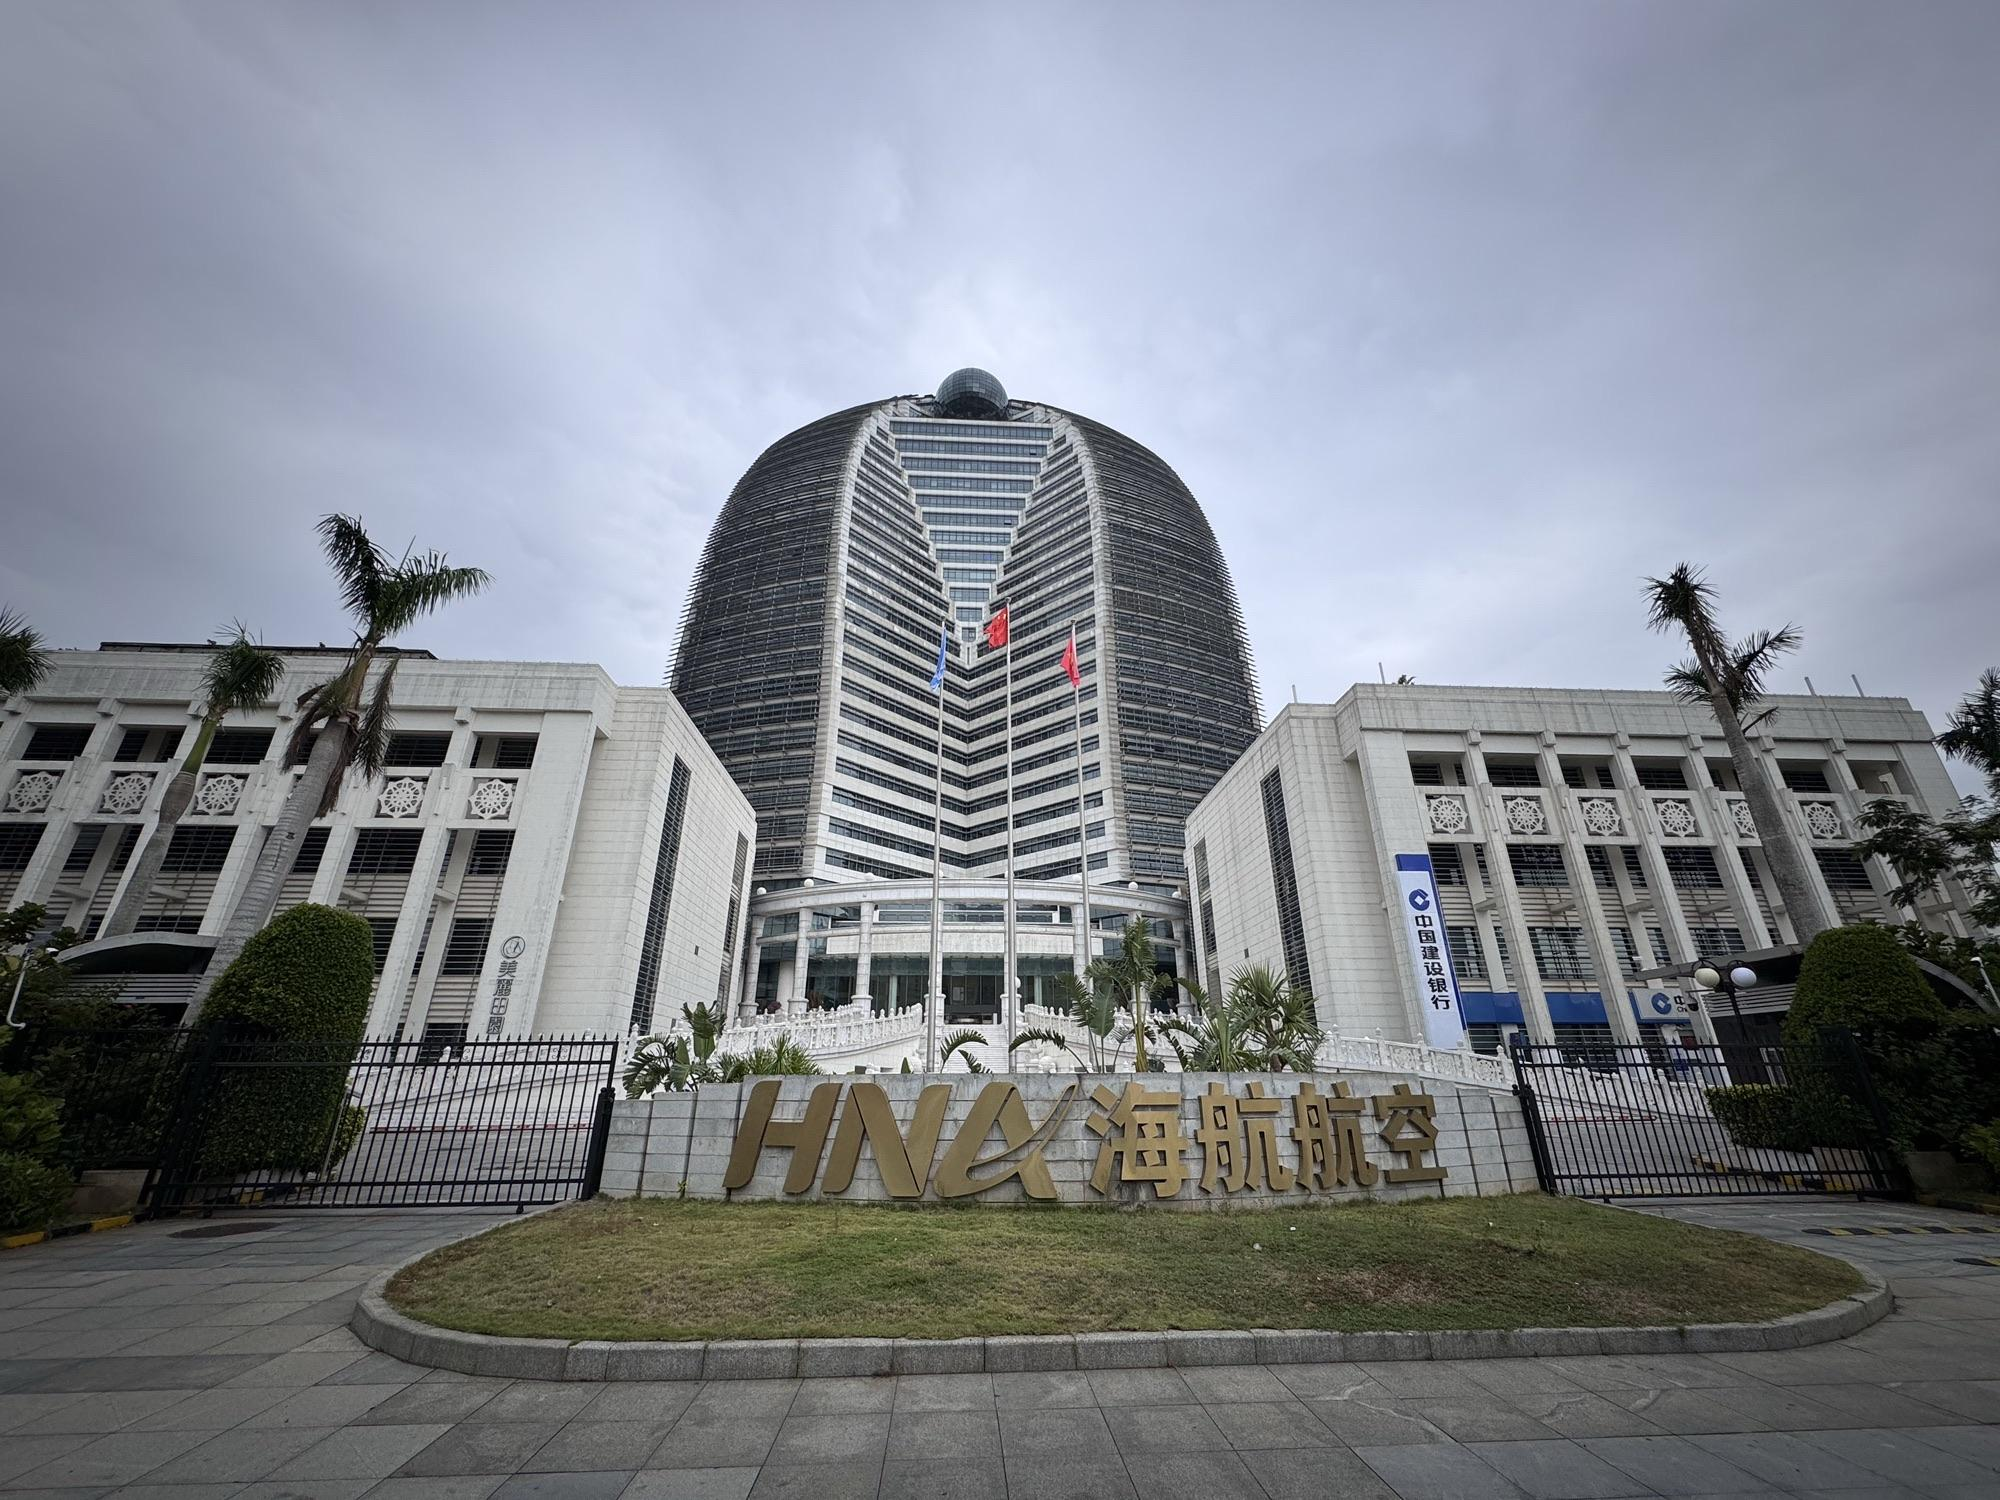
地标名称：新海航大厦
所在城市：海口市·美兰区